M42 lens mount

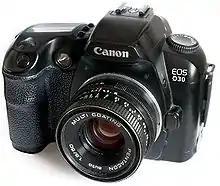
M42 adapters exist for many current lens mounts; here, a Pentacon 50mm M42 lens is mounted to a Canon EOS body.

Due to the simplicity of the M42 lens mount and the large selection of lenses, M42 adapters exist for all current and many obsolete lens mounts. The adapter fits between the camera and the lens, making it possible to mate an M42 lens to a body with a different lens mount. M42 adapters work best on bodies with a flange depth less than or equal to the M42's flange depth, which includes the popular Canon EF-mount, the Pentax K-mount, the Minolta/Konica Minolta/Sony A-mount, the Sony E-mount, the Samsung NX-mount, the Fujifilm X-mount and the Four Thirds system including the Micro Four Thirds system. This allows the lens to be physically mounted the correct distance from the film or sensor, retaining the original focus range of the lens without the use of correction optics.